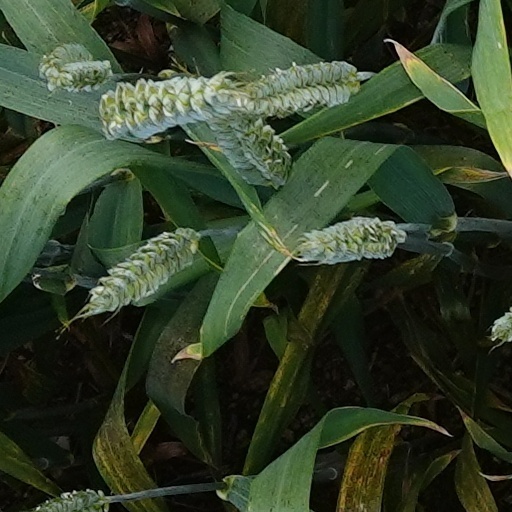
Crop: wheat